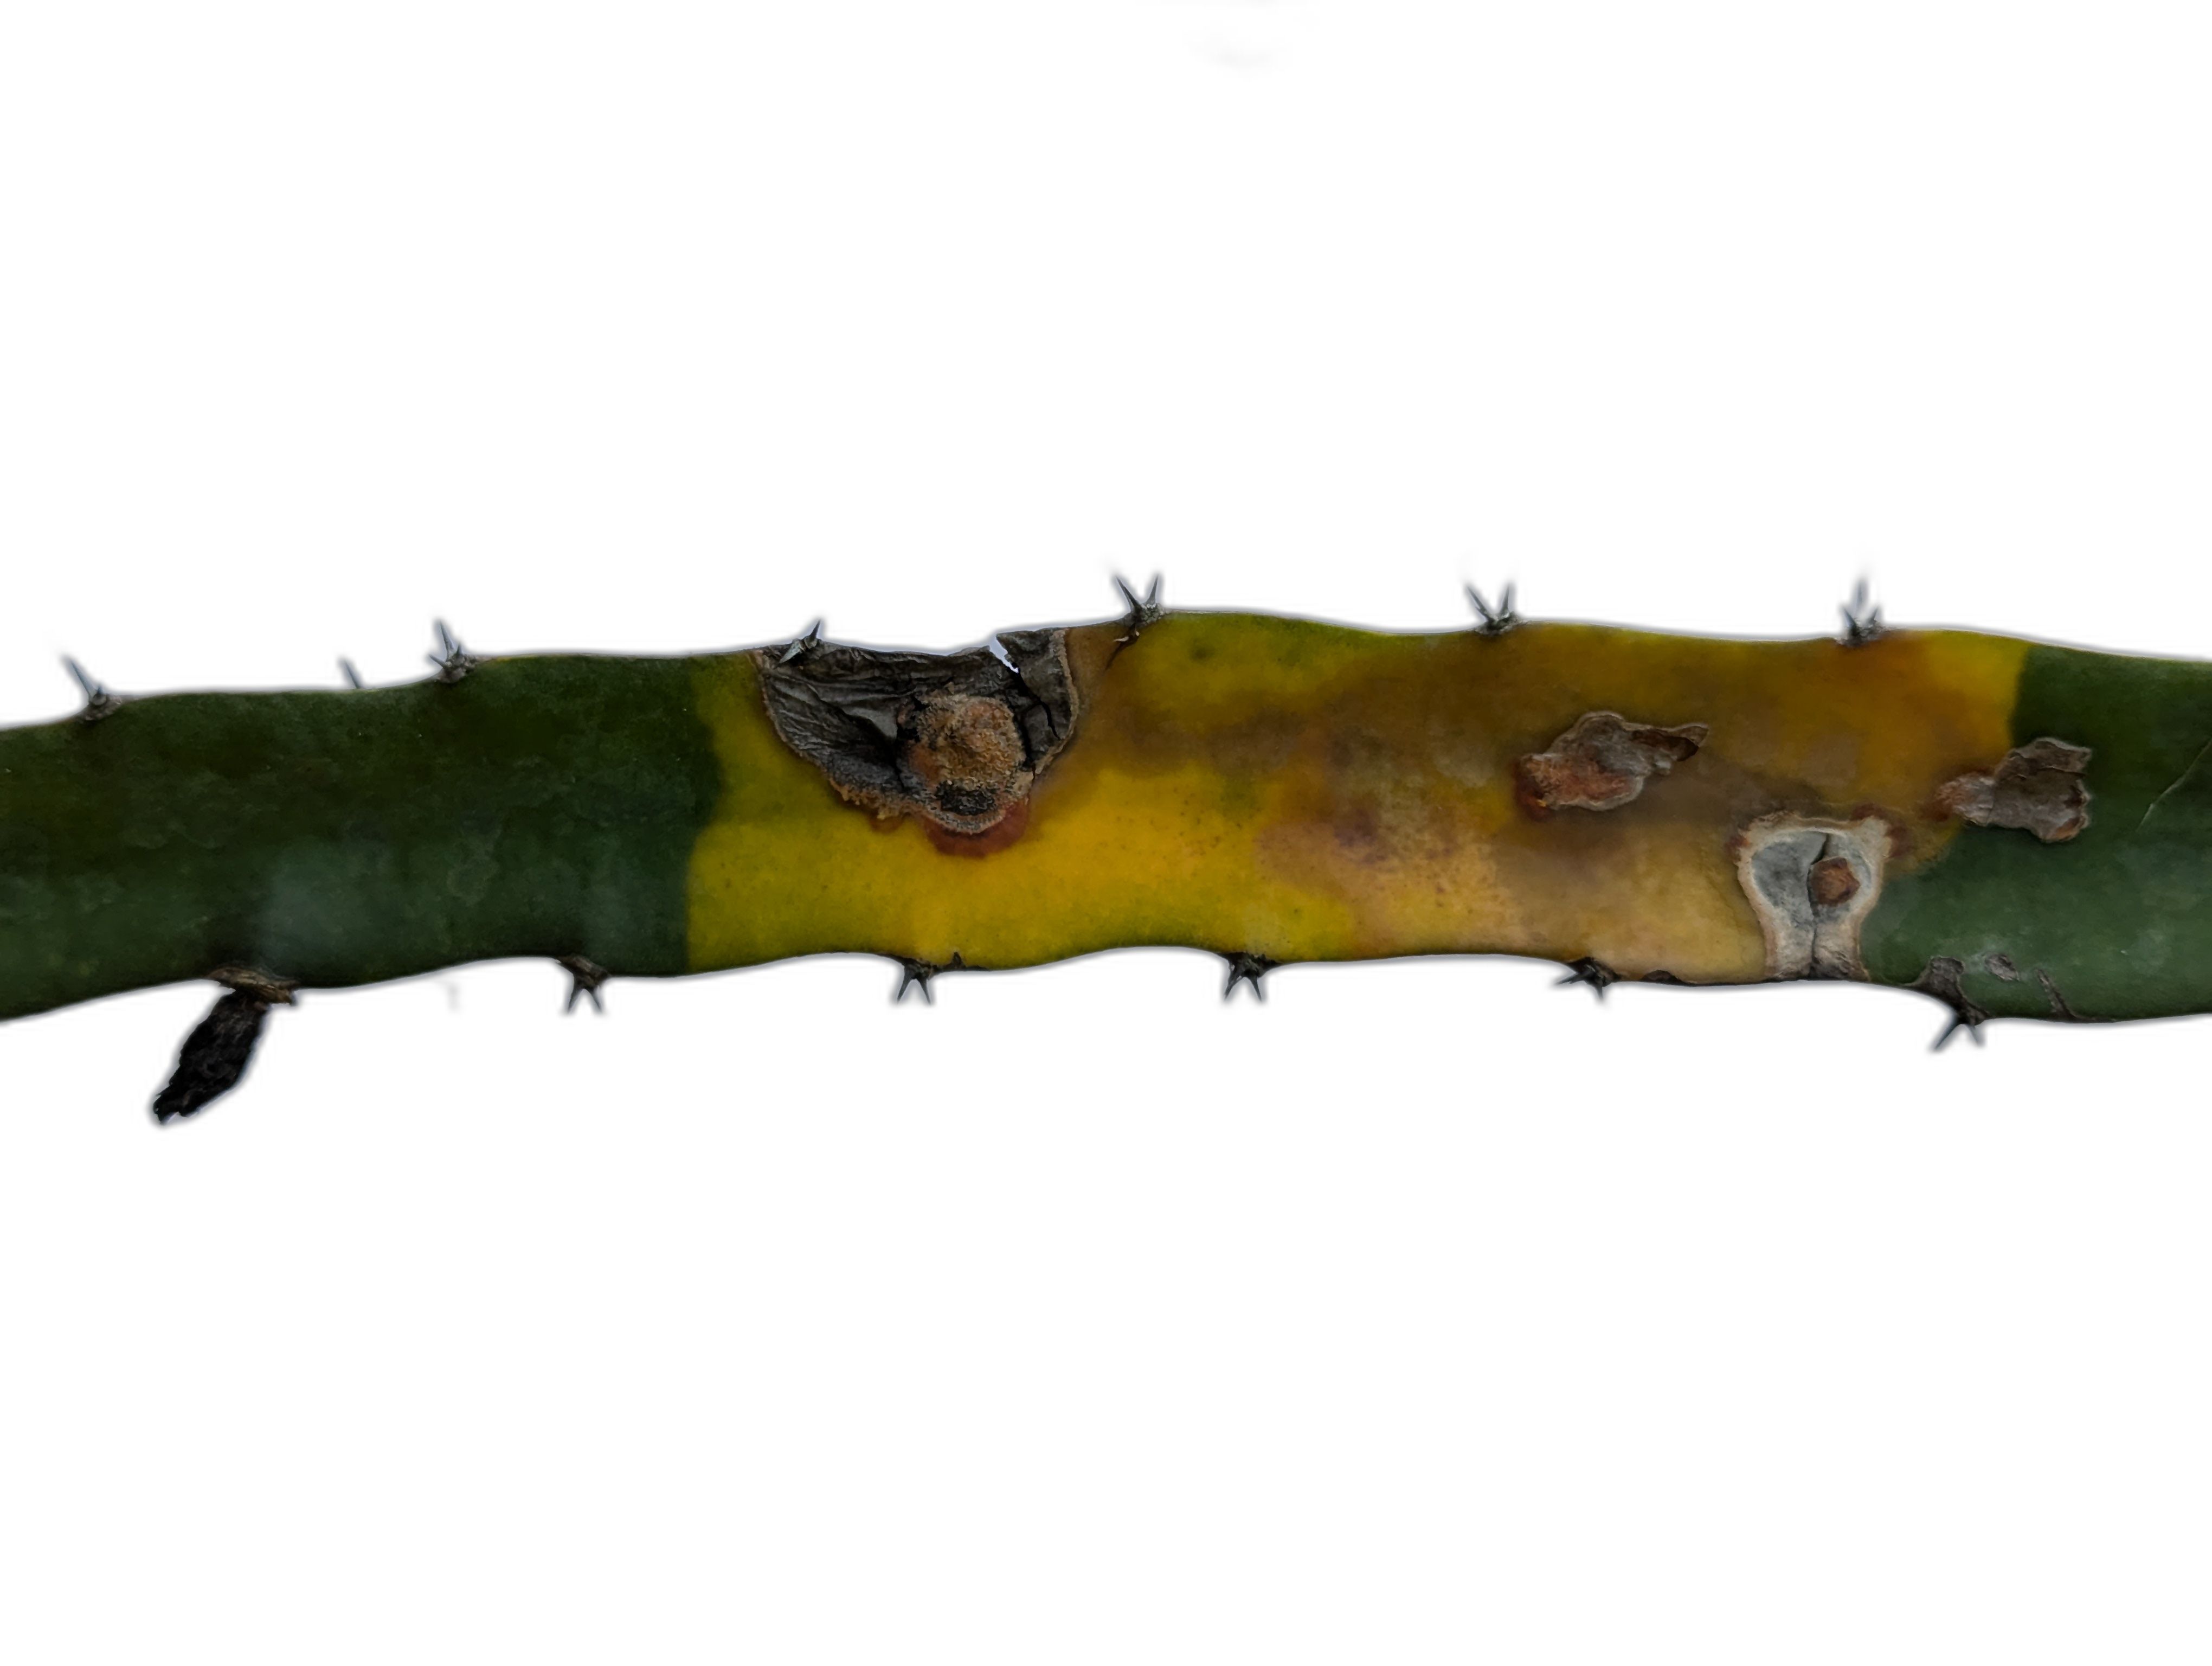
Label: Bad leaf